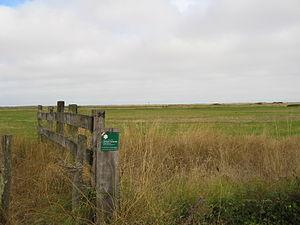
marais de Moëze
Moëze est une commune du sud-ouest de la France, située dans le département de la Charente-Maritime. Ses habitants sont appelés les Moëziens et les Moëziennes.